Gonzalo Fernández de Córdoba

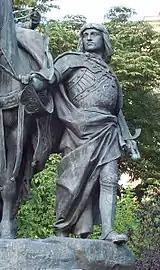
Statue of Gonzalo Fernández de Córdoba in Madrid (1883)

When the French were driven out of Naples, Fernández de Córdoba was made Duke of Terranova and appointed Viceroy of Naples in 1504. Later that same year Queen Isabel I of Castile died, depriving him of his most ardent supporter. Isabel's death also effectively pushed her husband, Ferdinand II of Aragon, out of power temporarily in Castile and forced him to defend his interests in Aragon. Naples was an Aragonese kingdom but Gonzalo was a Castilian and widely popular. As a result, Ferdinand suspected his loyalty and also felt that Gonzalo spent too freely from the treasury. In 1507 Ferdinand traveled to Naples, removed him from office and ordered him to return to Spain with a promise that he would be installed as master of the Order of Santiago, a powerful and prestigious position.